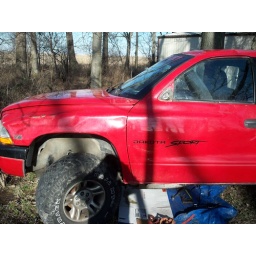
left view, door, with window in good cond, fender door handle tire and wheel